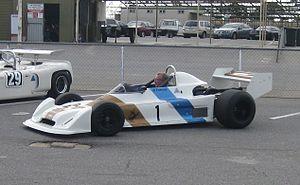
Chevron Cars Ltd est un constructeur britannique de voitures de sport fondé en 1965 par Derek Bennett et basé originellement à Bolton dans le Lancashire. En 1978, à la mort de son fondateur, l'entreprise a continué à produire ses anciens modèles. Une nouvelle société, Chevron Racing Cars Ltd est née en 2005 pour concevoir de nouveaux modèles de grand tourisme.